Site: brandenburg
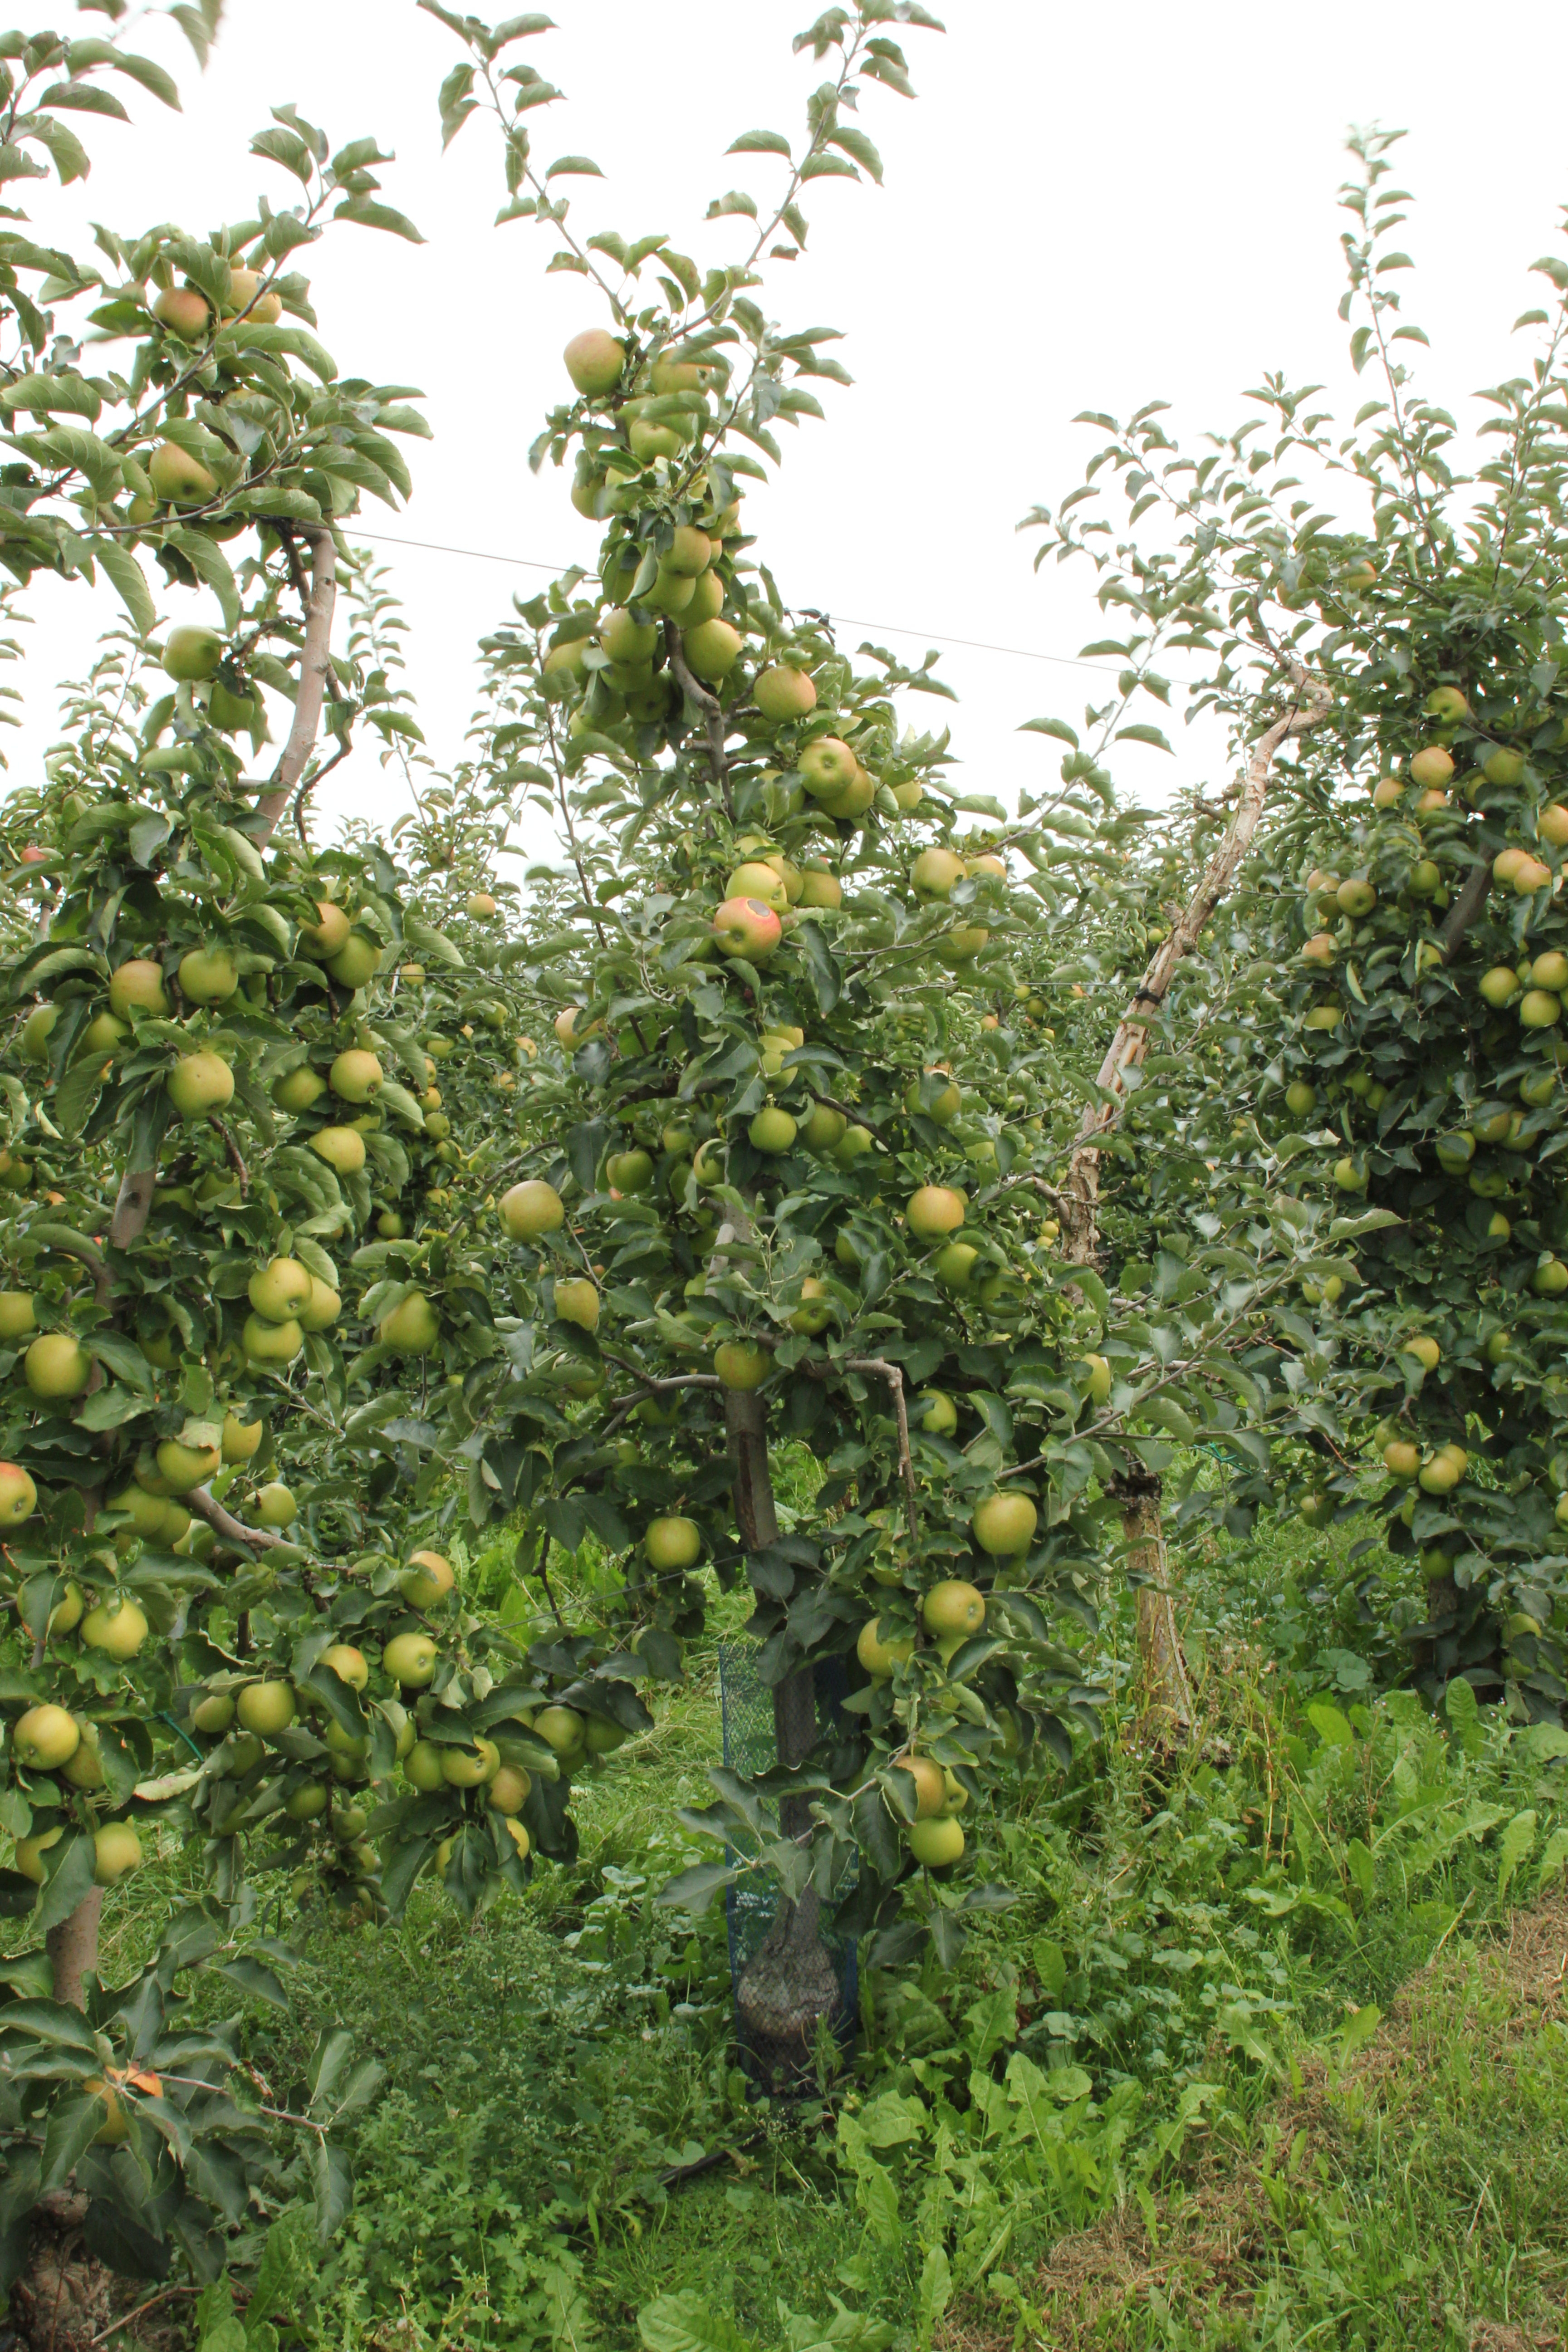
Growth stage (BBCH 87): Maturity of fruit and seed